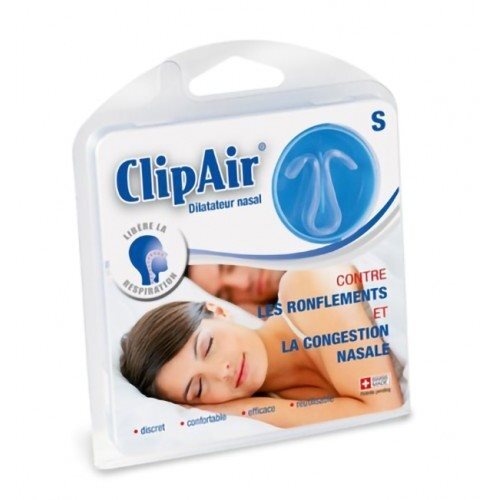
ClipAir Nasenspreizer S gegen Schnarchen und verstopfte Nasen
Produktinformationen Eigenschaften Verbessert die Atmung, verhindert das Schnarchen und das Austrocknen des Rachens. Wiederverwendbar.
Brand: direkt-apotheke.ch
Category: Health & Beauty > Personal Care > Sleeping Aids > Snoring & Sleep Apnea Aids > Nasal Clips